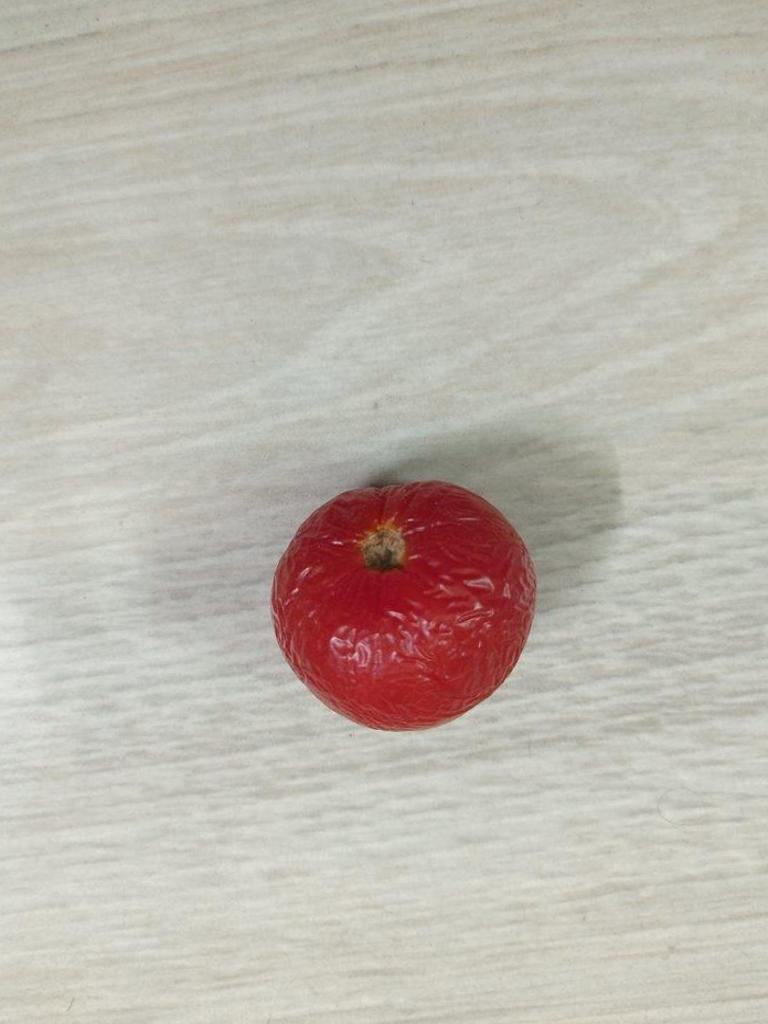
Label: Rotten